Washington Street Historic District (Peabody, Massachusetts)

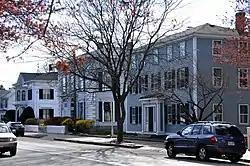
View along Washington Street

The Washington Street Historic District encompasses a fashionable 19th-century residential area near downtown Peabody, Massachusetts. It extends along Washington, Holten, and Sewall Streets, and is where business and civic leaders of the community built their homes. The district was added to the National Register of Historic Places in 1985.